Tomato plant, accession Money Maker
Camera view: vertical (180 deg); turntable rotation: 180 degrees
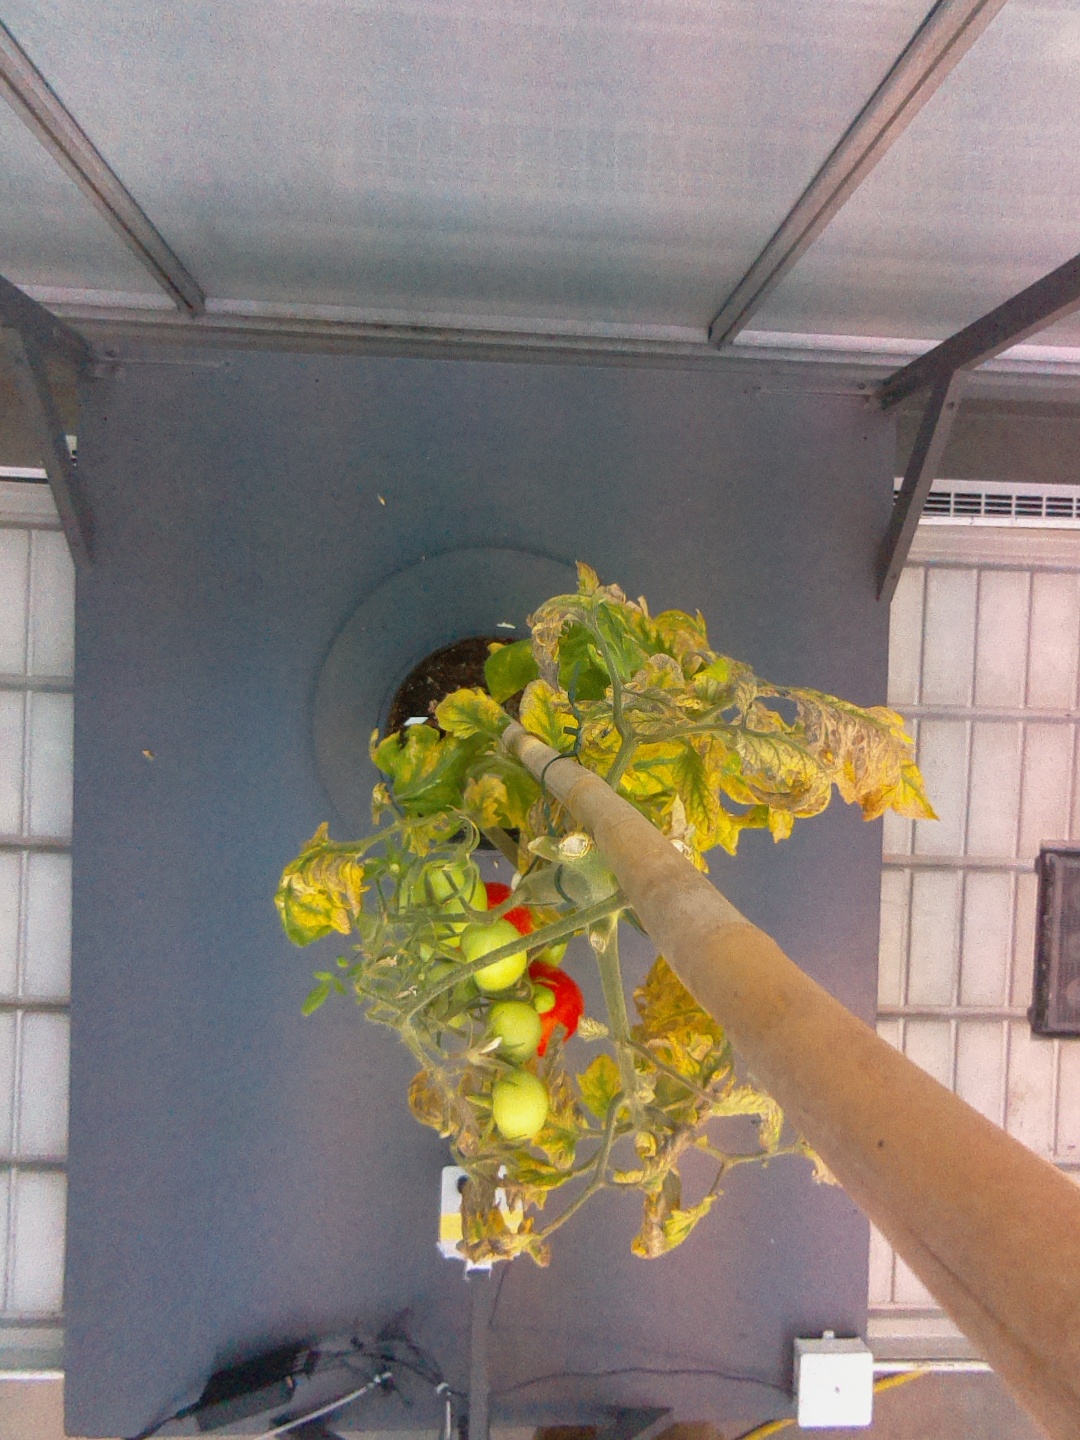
BBCH growth stage 82: 20%-30% of fruits show typical fully ripe color